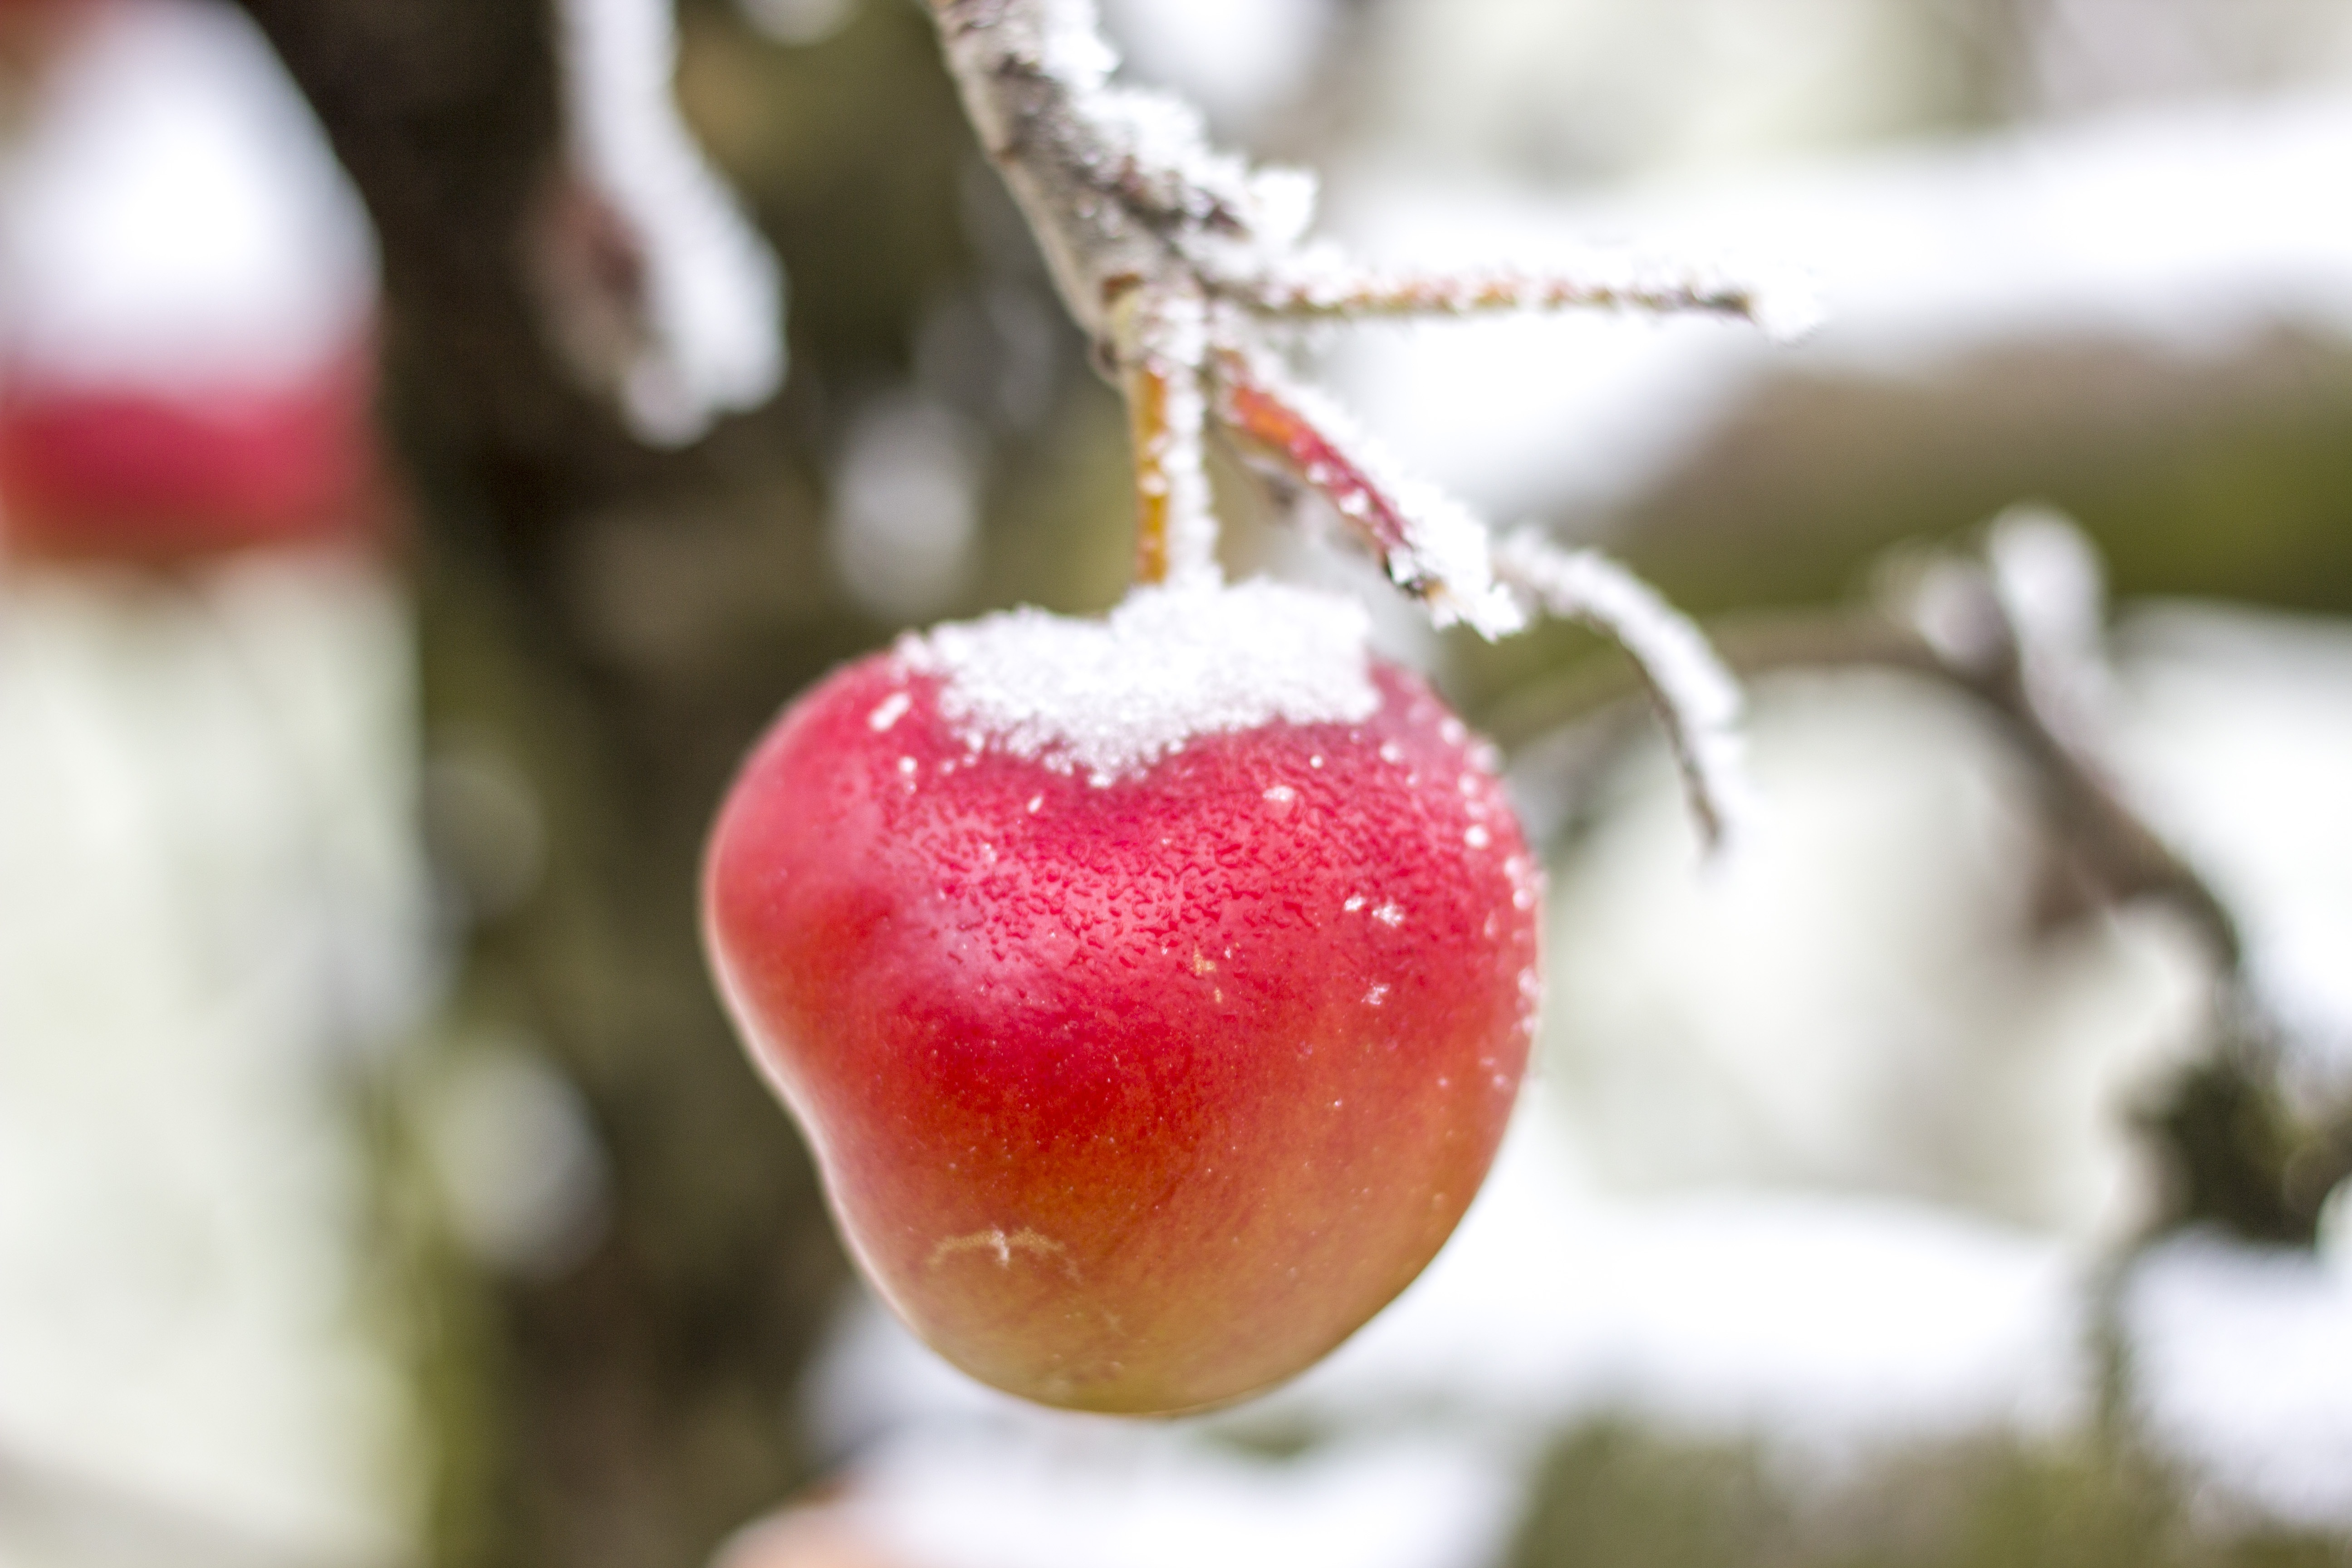
apple, branch, snow, winter, plant, fruit, flower, frost, ice, food, produce, icing, macro photography, flowering plant, rose family, land plant